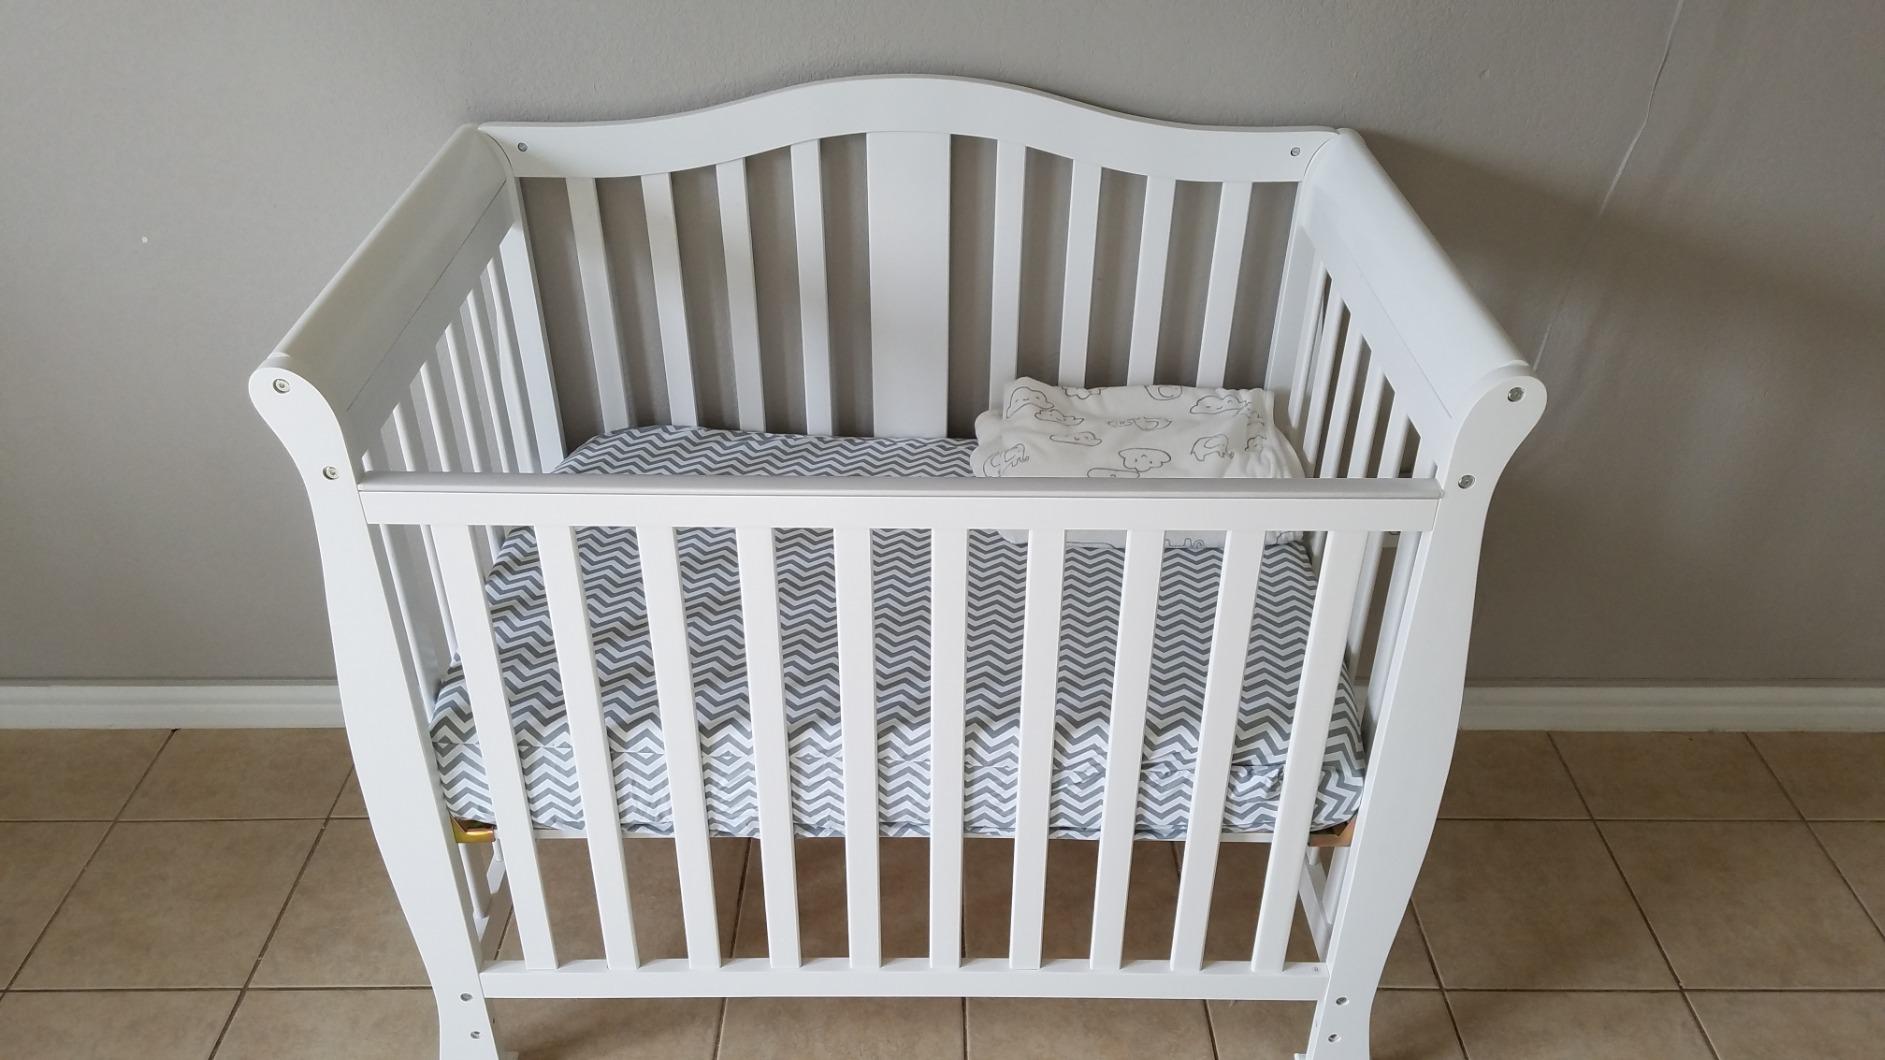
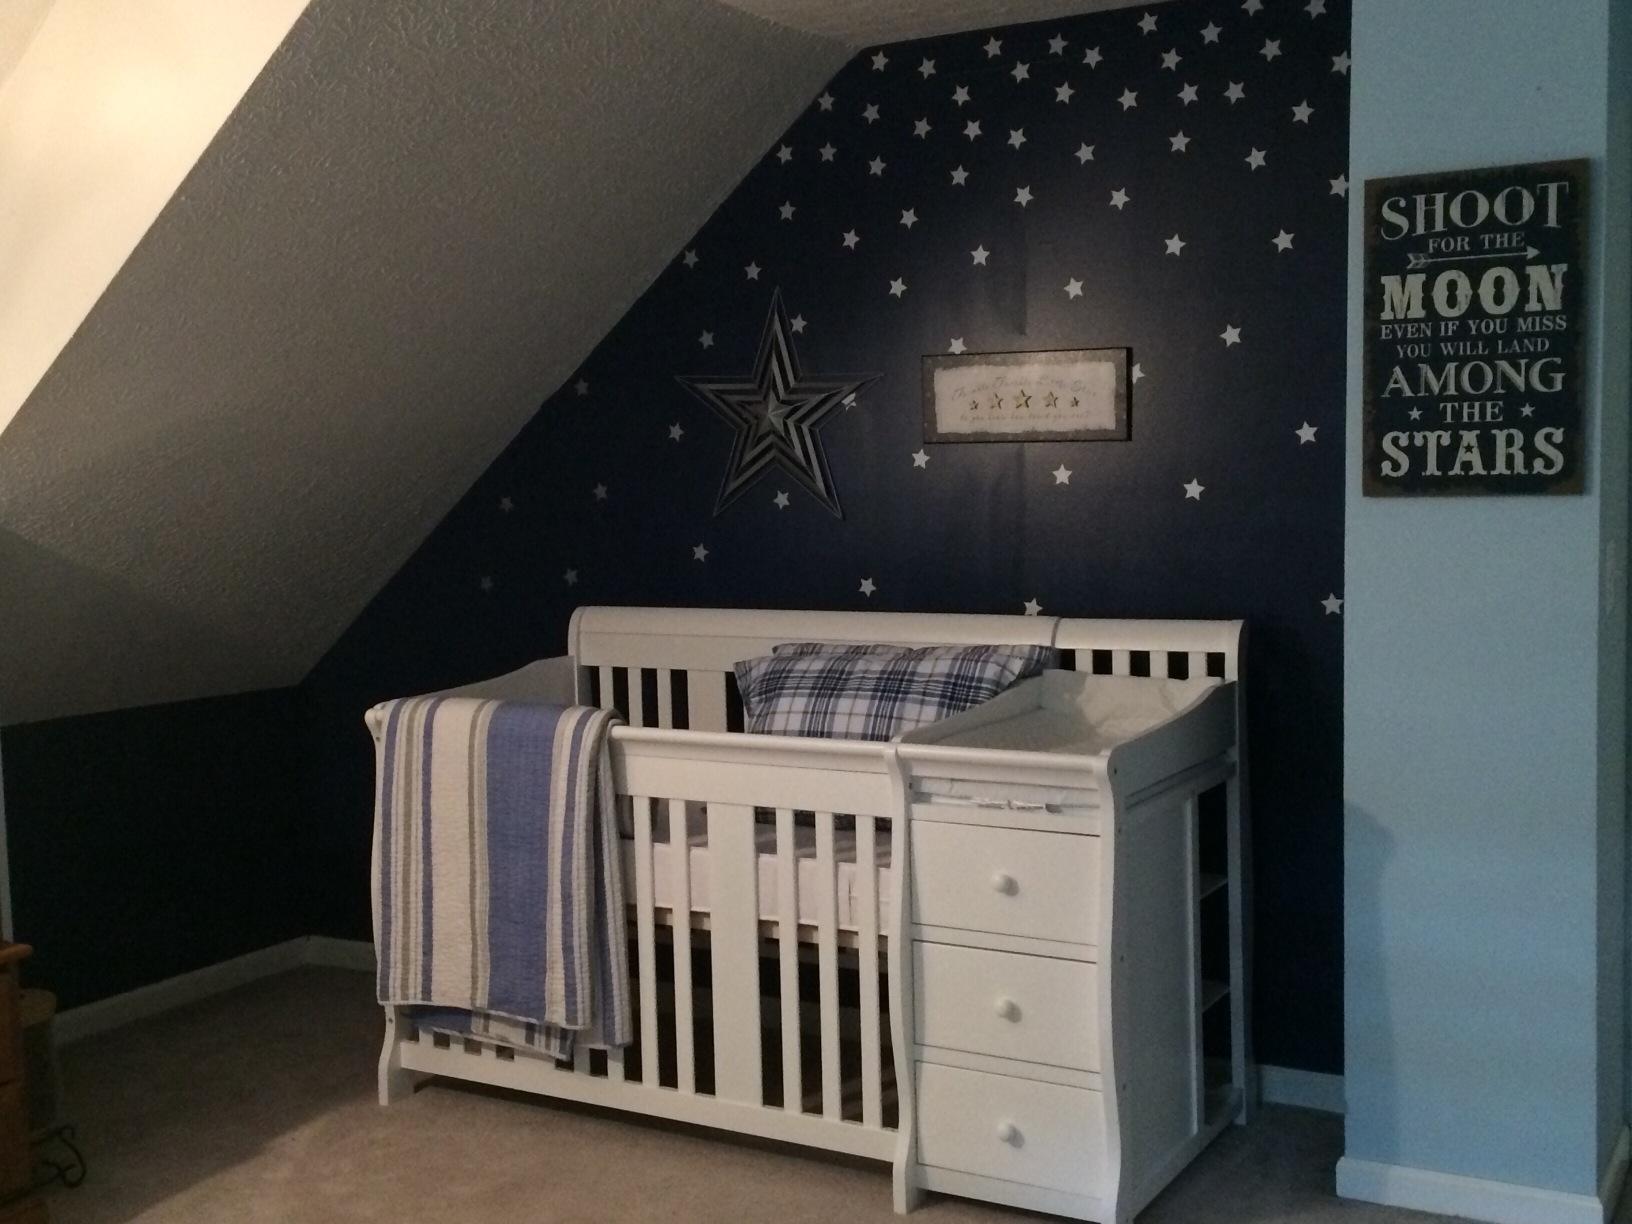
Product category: products_crib
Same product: no